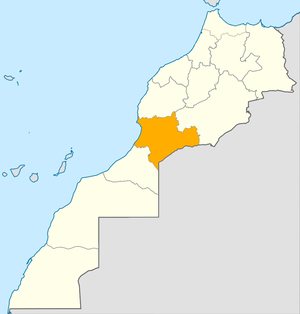
La nouvelle région Souss-Massa est l'une des douze nouvelles régions du Maroc instituées par le découpage territorial de 2015. Elle comprend l'ancienne région Souss-Massa-Drâa à l'exception du Drâa et de la province de Sidi Ifni à laquelle se rajoute la province de Tata de l'ancienne région de Guelmim-Es Semara.